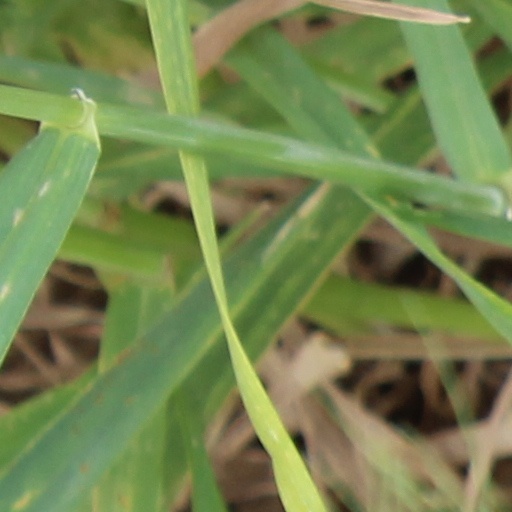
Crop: wheat